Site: brandenburg
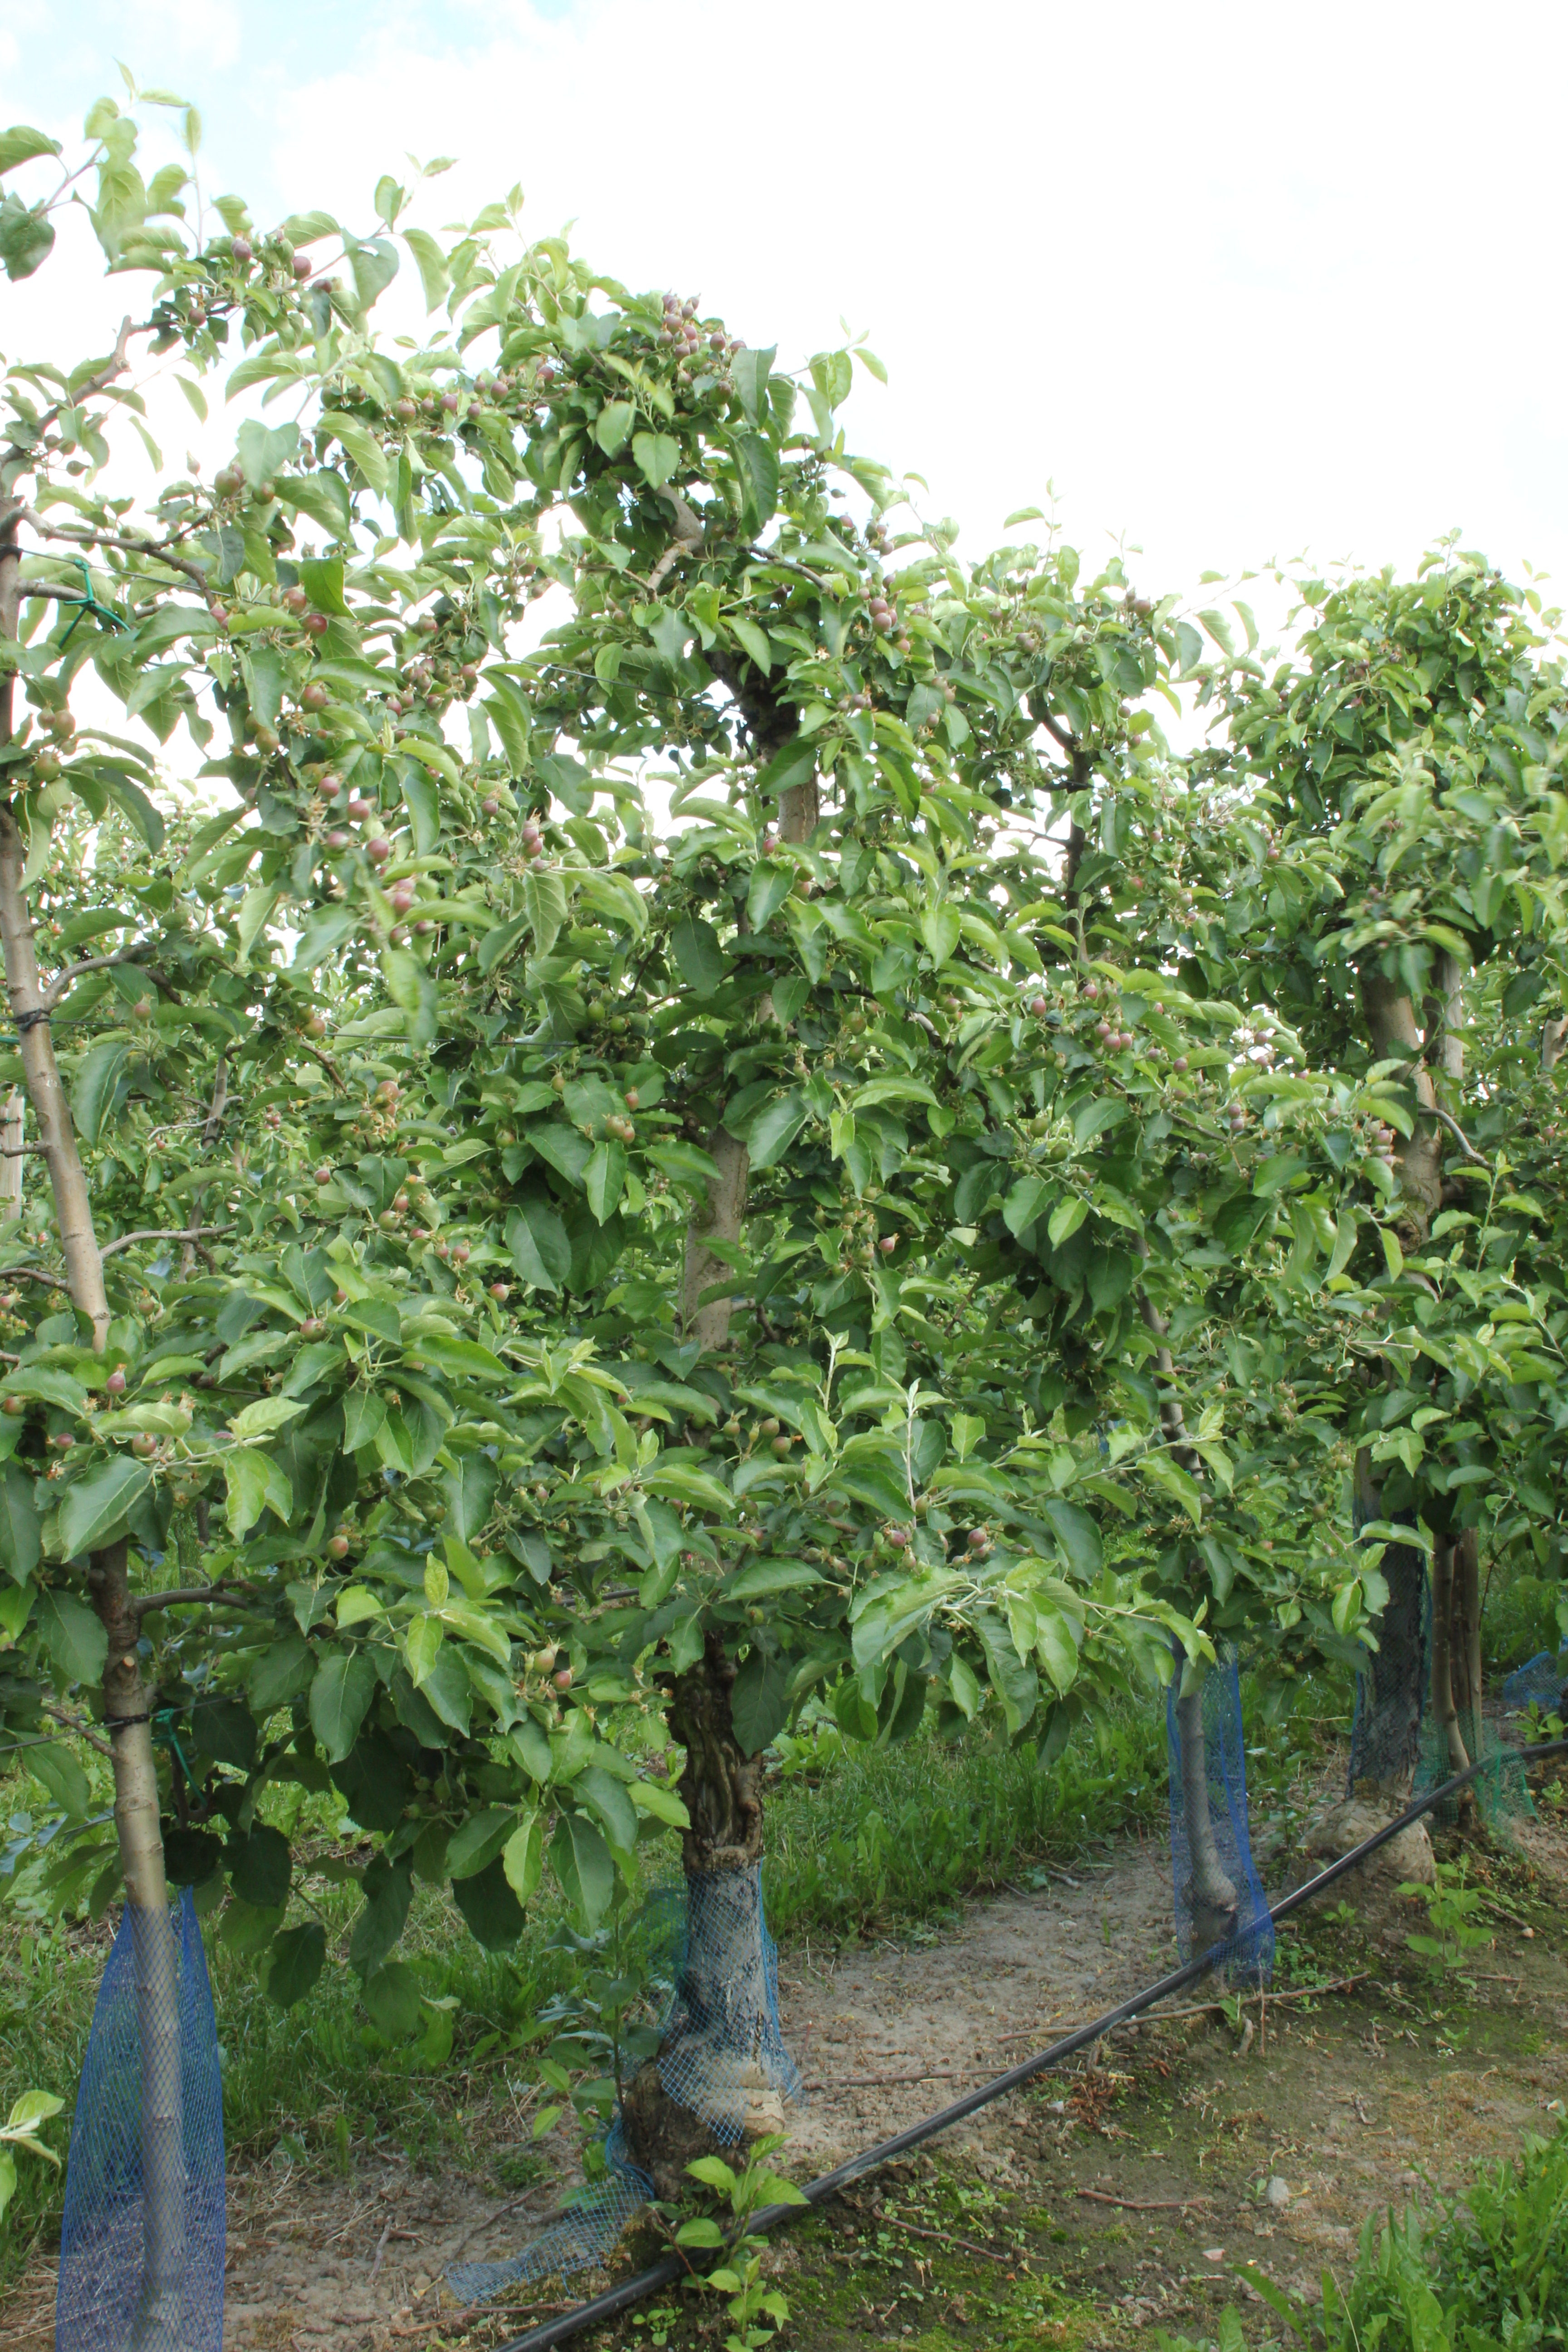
Growth stage (BBCH 72): Development of fruit